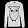
Label: Pullover